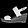
Label: Sandal